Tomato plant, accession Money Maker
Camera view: vertical (180 deg); turntable rotation: 150 degrees
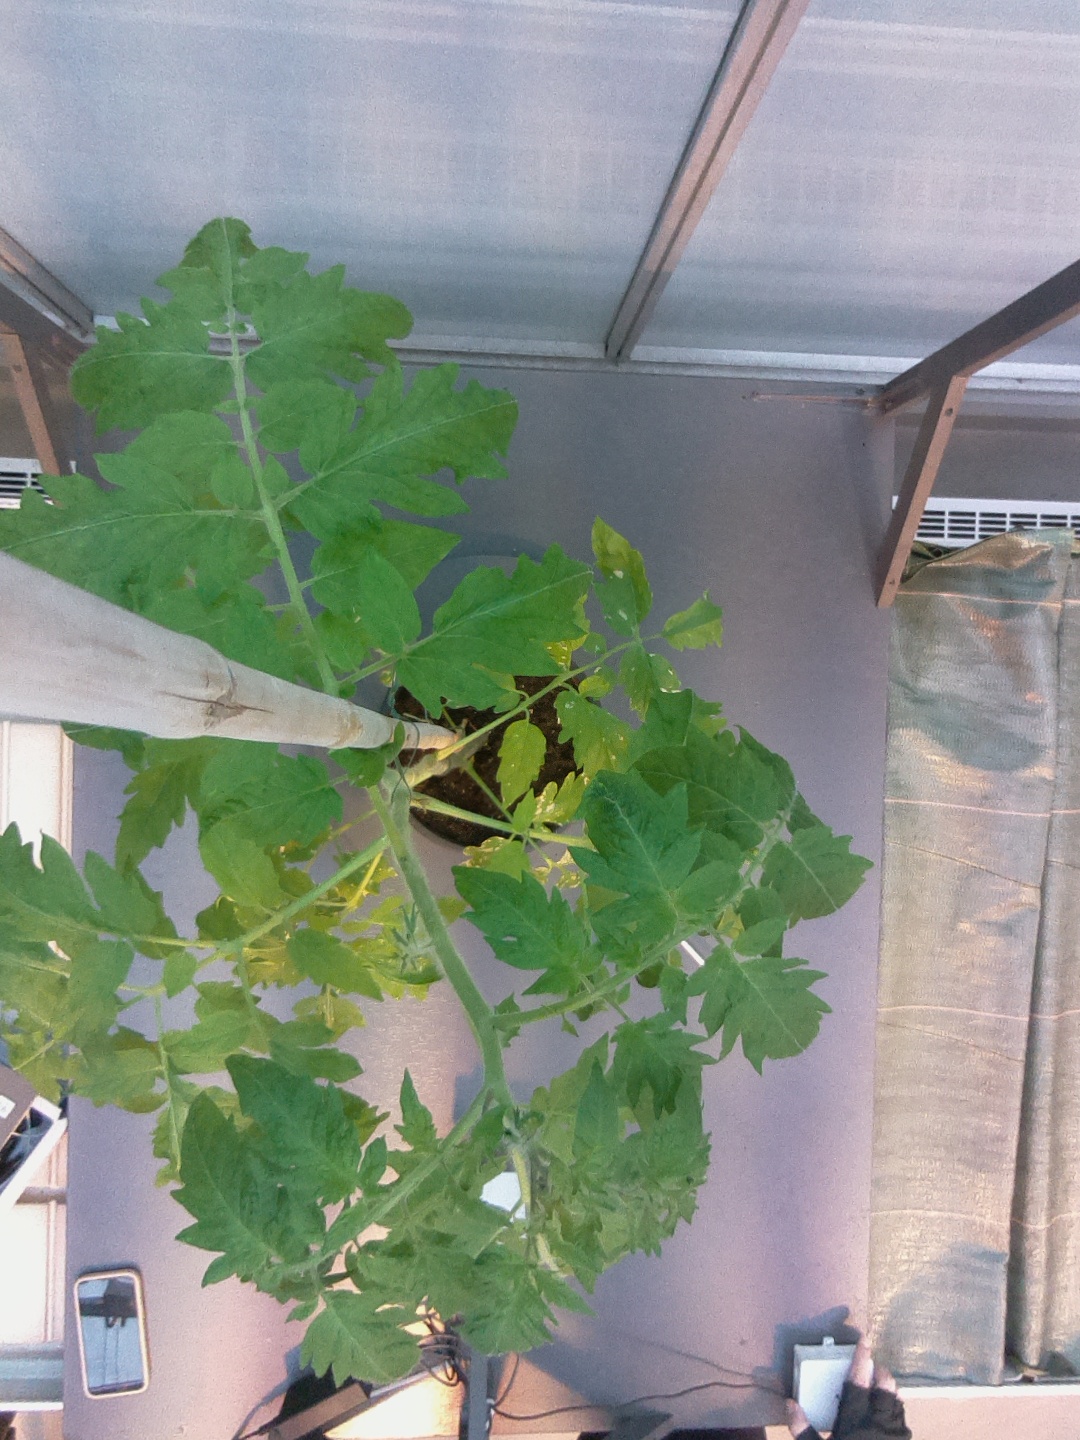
BBCH growth stage 53: 3 inflorescences visible